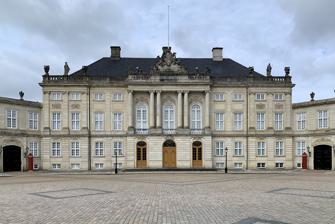
Building: Moltke's Palace
Country: Denmark
Year built: 1754
Palace of Amalienborg in Copenhagen, Denmark Christian VII's Palace ( Moltke's Palace ) Moltke's Palace or Christian VII's Palace is one of the four palaces of Amalienborg in Copenhagen that was originally built for Lord High Steward Adam Gottlob Moltke .  It is the southwestern palace, and since 1885, has been used to accommodate and entertain prominent guests, for receptions, and for ceremonial purposes. History Map of Amalienborg ( Frederik's Church is also shown) Moltke's Palace, currently known as Christian VII's Palace, was originally built for Lord High Steward Adam Gottlob Moltke .  Between his two wives, Moltke was said to have had 22 sons, five of whom became cabinet ministers, four who became ambassadors, two who became generals, and all of whom went into public service. According to Eigtved's master plans for Frederikstad and the Amalienborg Palaces, the four palaces surrounding the plaza were conceived of as town mansions for the families of chosen nobility. Their exteriors were identical, but interiors differed. The site on which the aristocrats could build was given to them free of charge, and they were further exempted from taxes and duties. The only conditions were that the palaces should comply exactly to the Frederikstad architectural specifications, and that they should be built within a specified time framework. Moltke's Palace was erected in 1750–54 by the best craftsmen and artists of their day under the supervision of Eigtved. It was the most expensive of the four palaces at the time it was built, and had the most extravagant interiors. Its Great Hall ( Riddersalen ) featured woodcarvings ( boiserie ) by Louis August le Clerc , paintings by François Boucher and stucco by Giovanni Battista Fossati, and is acknowledged widely as perhaps the finest Danish Rococo interior. On 30 March 1754, the mansion formally opened coinciding with the King's thirtieth birthday. Due to Eigtved's death a few months later, final work such as the Banqueting Hall, was completed by Nicolas-Henri Jardin . The four palaces are: Moltke's Palace, now known as Christian VII 's Palace Levetzau's Palace , now known as Christian VIII 's Palace Brockdorff's Palace , now known as Frederik VIII 's Palace Schack's Palace , now known as Christian IX 's Palace Royal residence Immediately after the Christiansborg Palace fire in March 1794, and two years after the death of Moltke, the royal family, headed by the King Christian VII , purchased the first of the four palaces to be sold to the royal family, and commissioned Caspar Frederik Harsdorff to turn it into a royal residence. They occupied the new residence December 1794. After Christian VII's death in 1808, Frederick VI used the palace for his Royal Household . The Ministry of Foreign Affairs used parts of the Palace in the years 1852–1885. For short periods of time in the intervening years the palace has housed various members of the royal family while restoration took place on their respective palaces. In 1971–1975 a small kindergarten was established at the palace, and later a schoolroom, for Crown Prince Frederik and Prince Joachim. Restoration After 200 years the facade, decorated by German sculptor Johan Christof Petzold , was severely damaged, causing parts of Amalienborg Place to be closed to prevent injury. In 1982, exterior and interior restoration began that completed in early 1996, Copenhagen's year as European Capital of Culture . In 1999, Europa Nostra , an international preservation organisation, acknowledged the restoration by presenting a medal. Currently, the palace is one of two, along with the Christian VIII's Palace, that is open to the public. See also Amalienborg Adam Gottlob Moltke References Notes